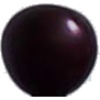
Label: cherry_wax_black